Charmaine Dragun

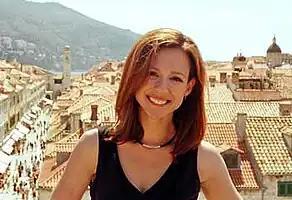
Dragun in Croatia, early 2007

Charmaine Margaret Dragun (21 March 19782 November 2007) was an Australian broadcast journalist and presenter. She was a co-anchor on "Ten Eyewitness News". Dragun, who had been diagnosed with depression and had a history of anorexia, committed suicide in 2007.